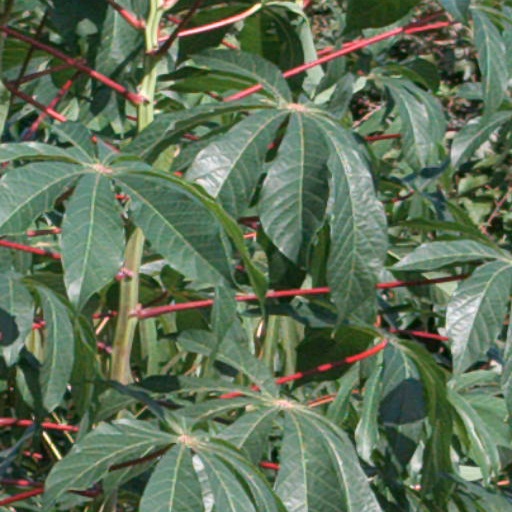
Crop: cassava